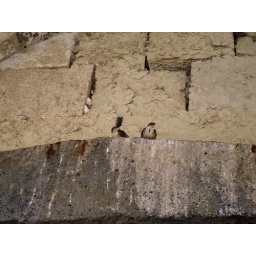
birds above the door